William Gouge

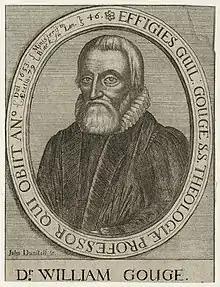
William Gouge, 1654 engraving by John Dunstall.

William Gouge (1575–1653) was an English Puritan clergyman and author. He was a minister and preacher at St Ann Blackfriars for 45 years, from 1608, and a member of the Westminster Assembly from 1643.